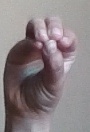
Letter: ha